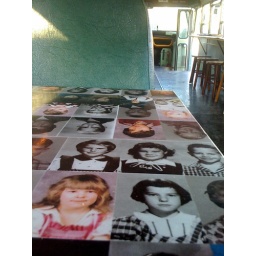
A table in the converted school bus that serves as seating at the Grilled Cheese Grill in portland.